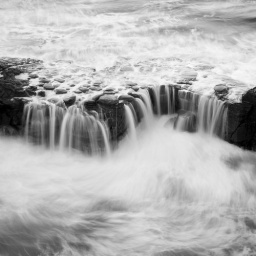
ocean over rocks